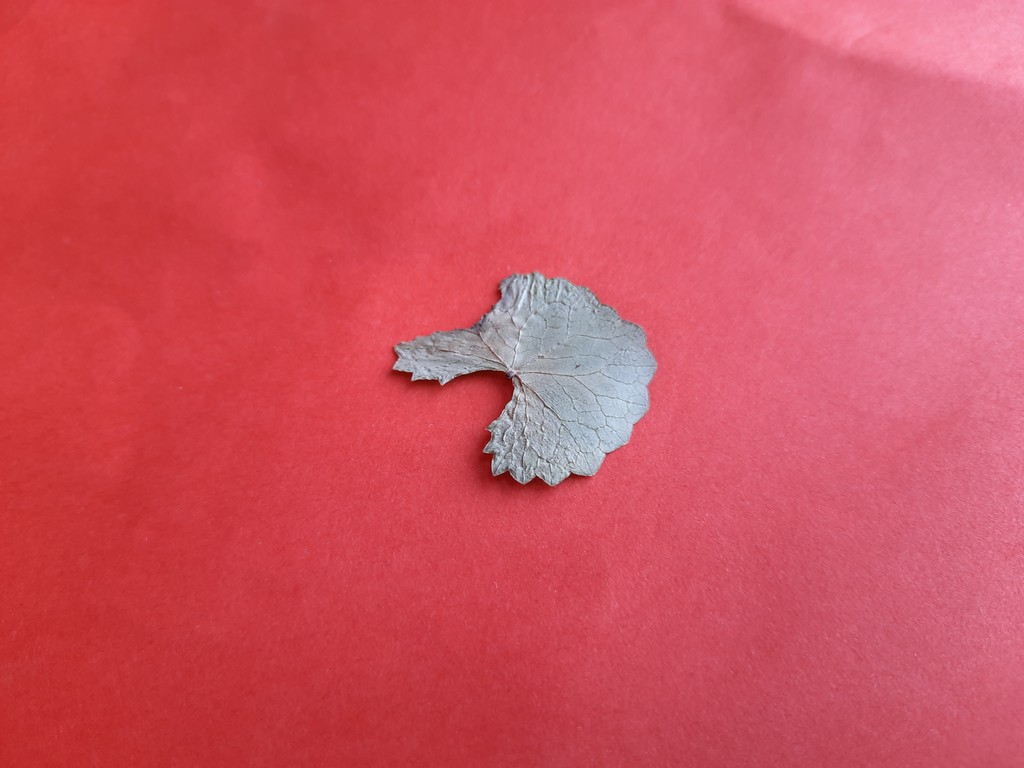
Label: Dried